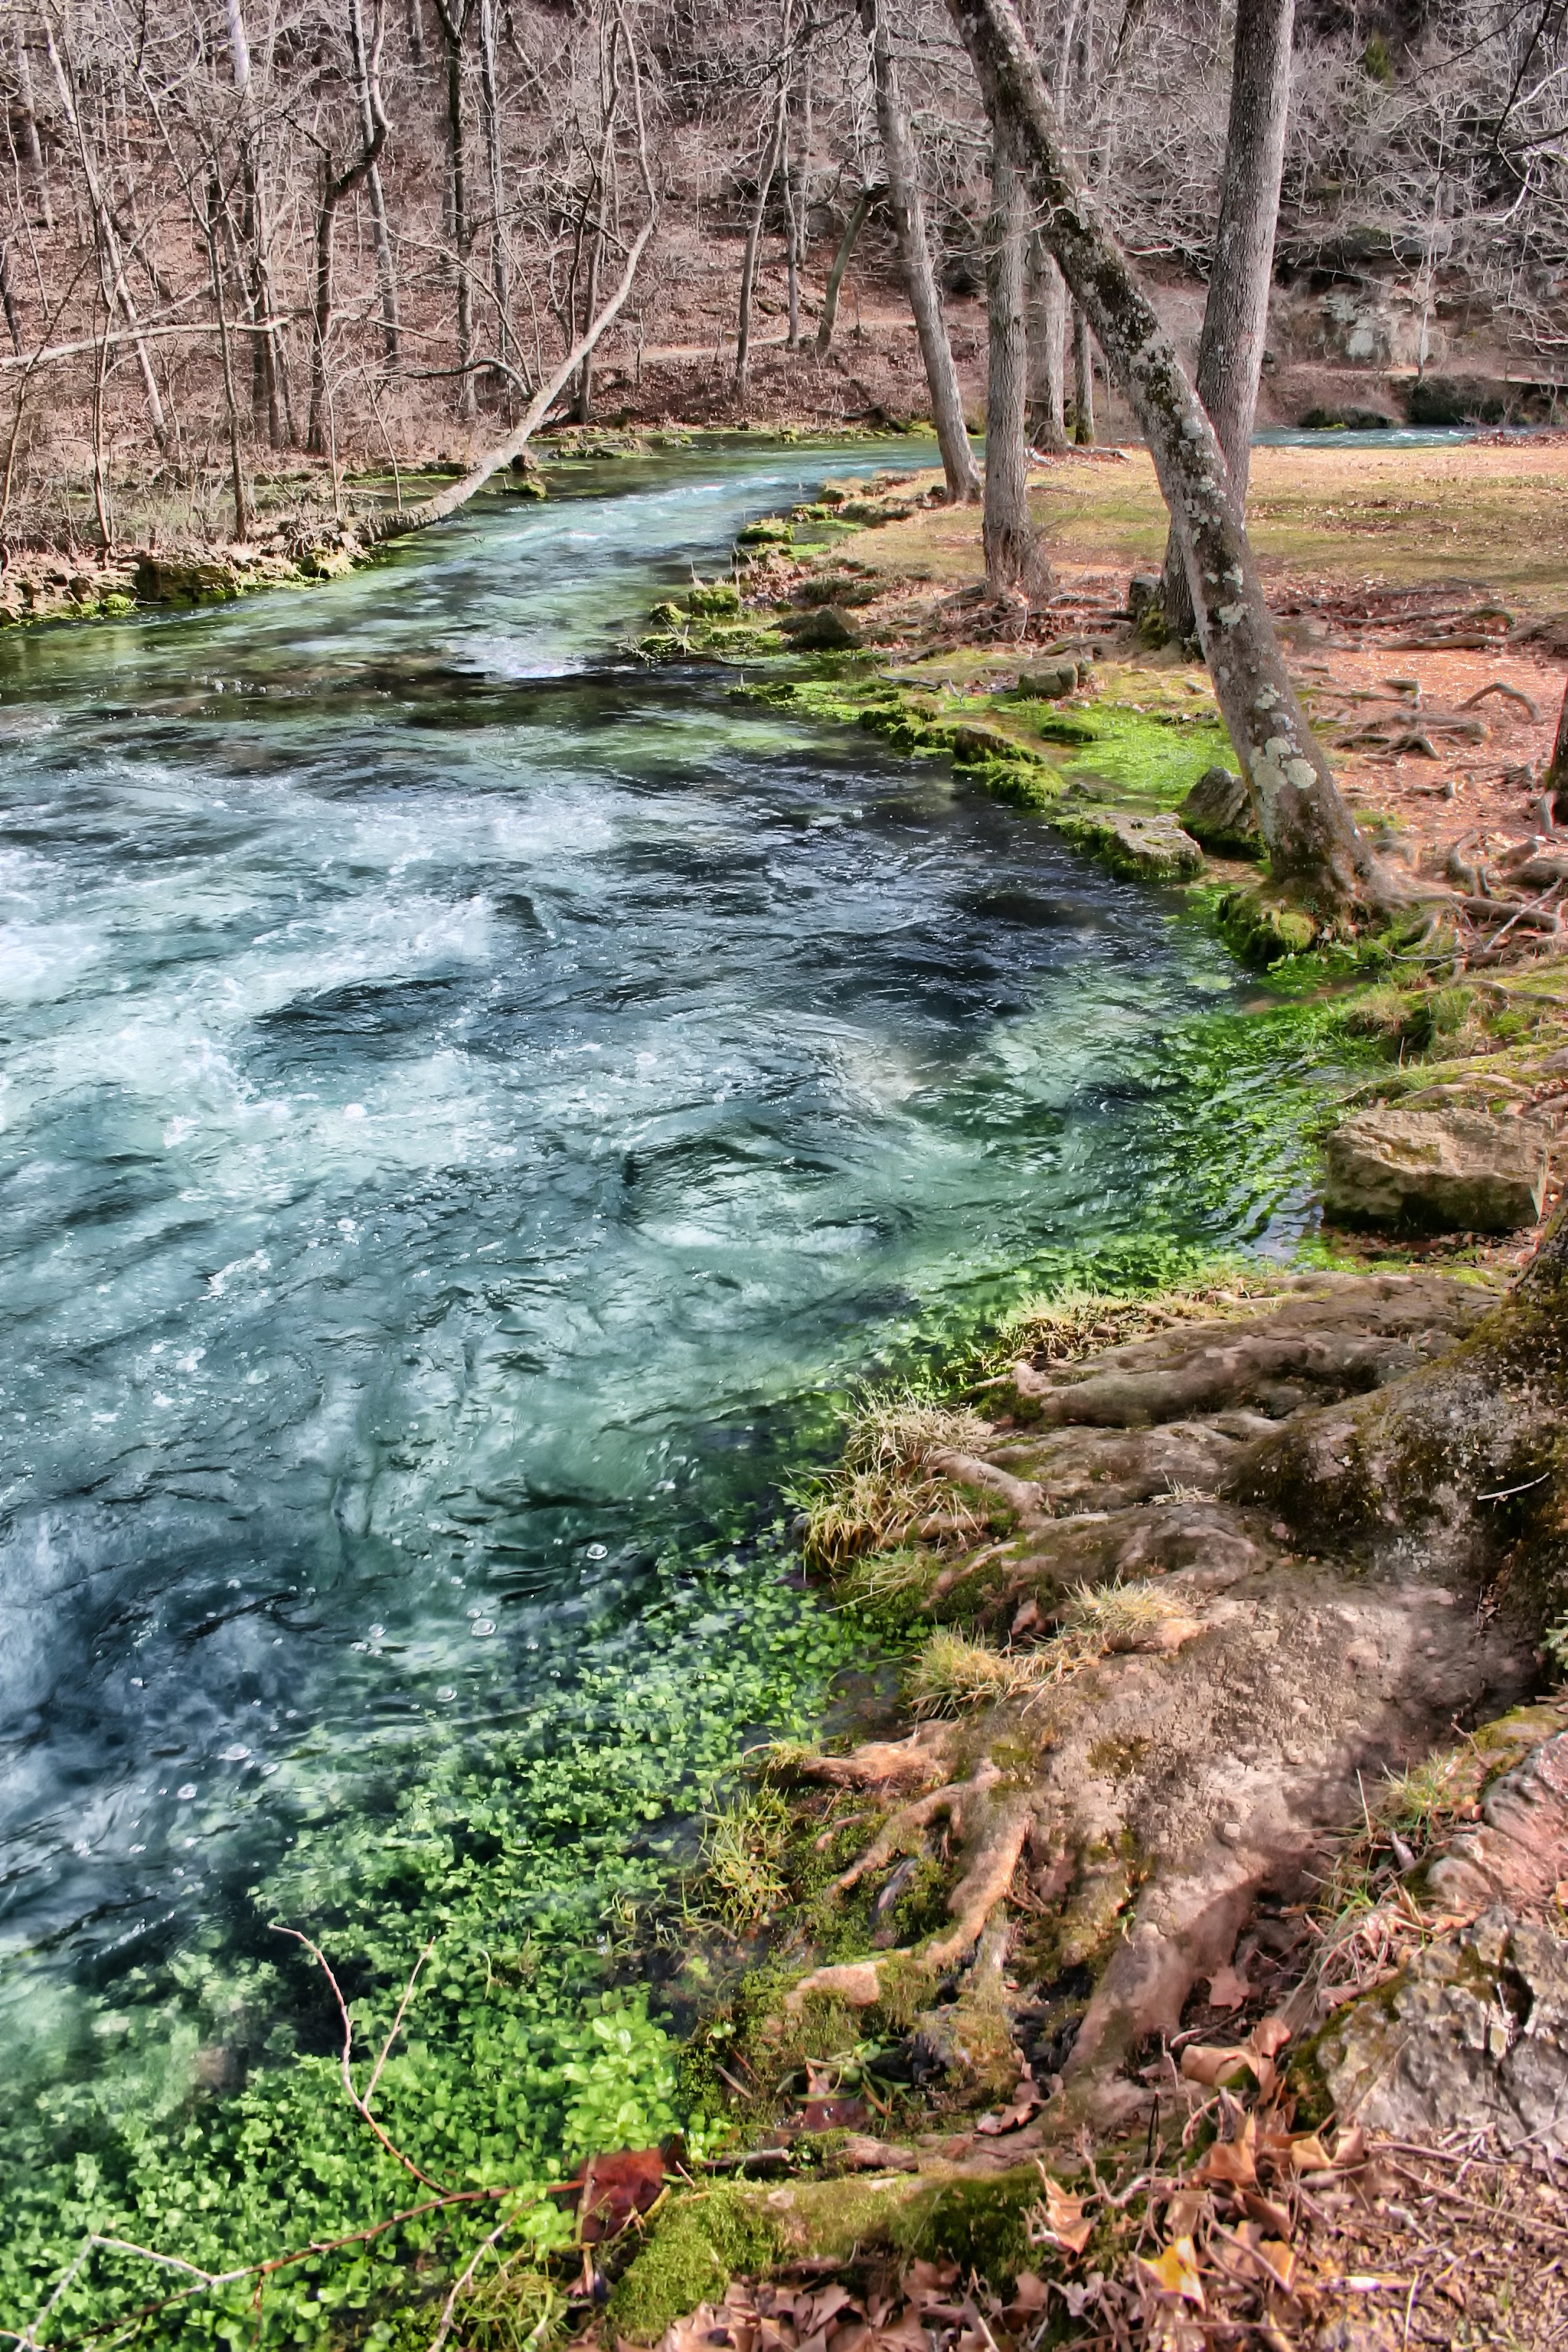
landscape, water, nature, forest, rock, creek, wilderness, trail, river, valley, stream, scenic, rapid, waterway, body of water, trees, outside, hdr, woodland, water feature, watercourse, missouri, landform, geographical feature